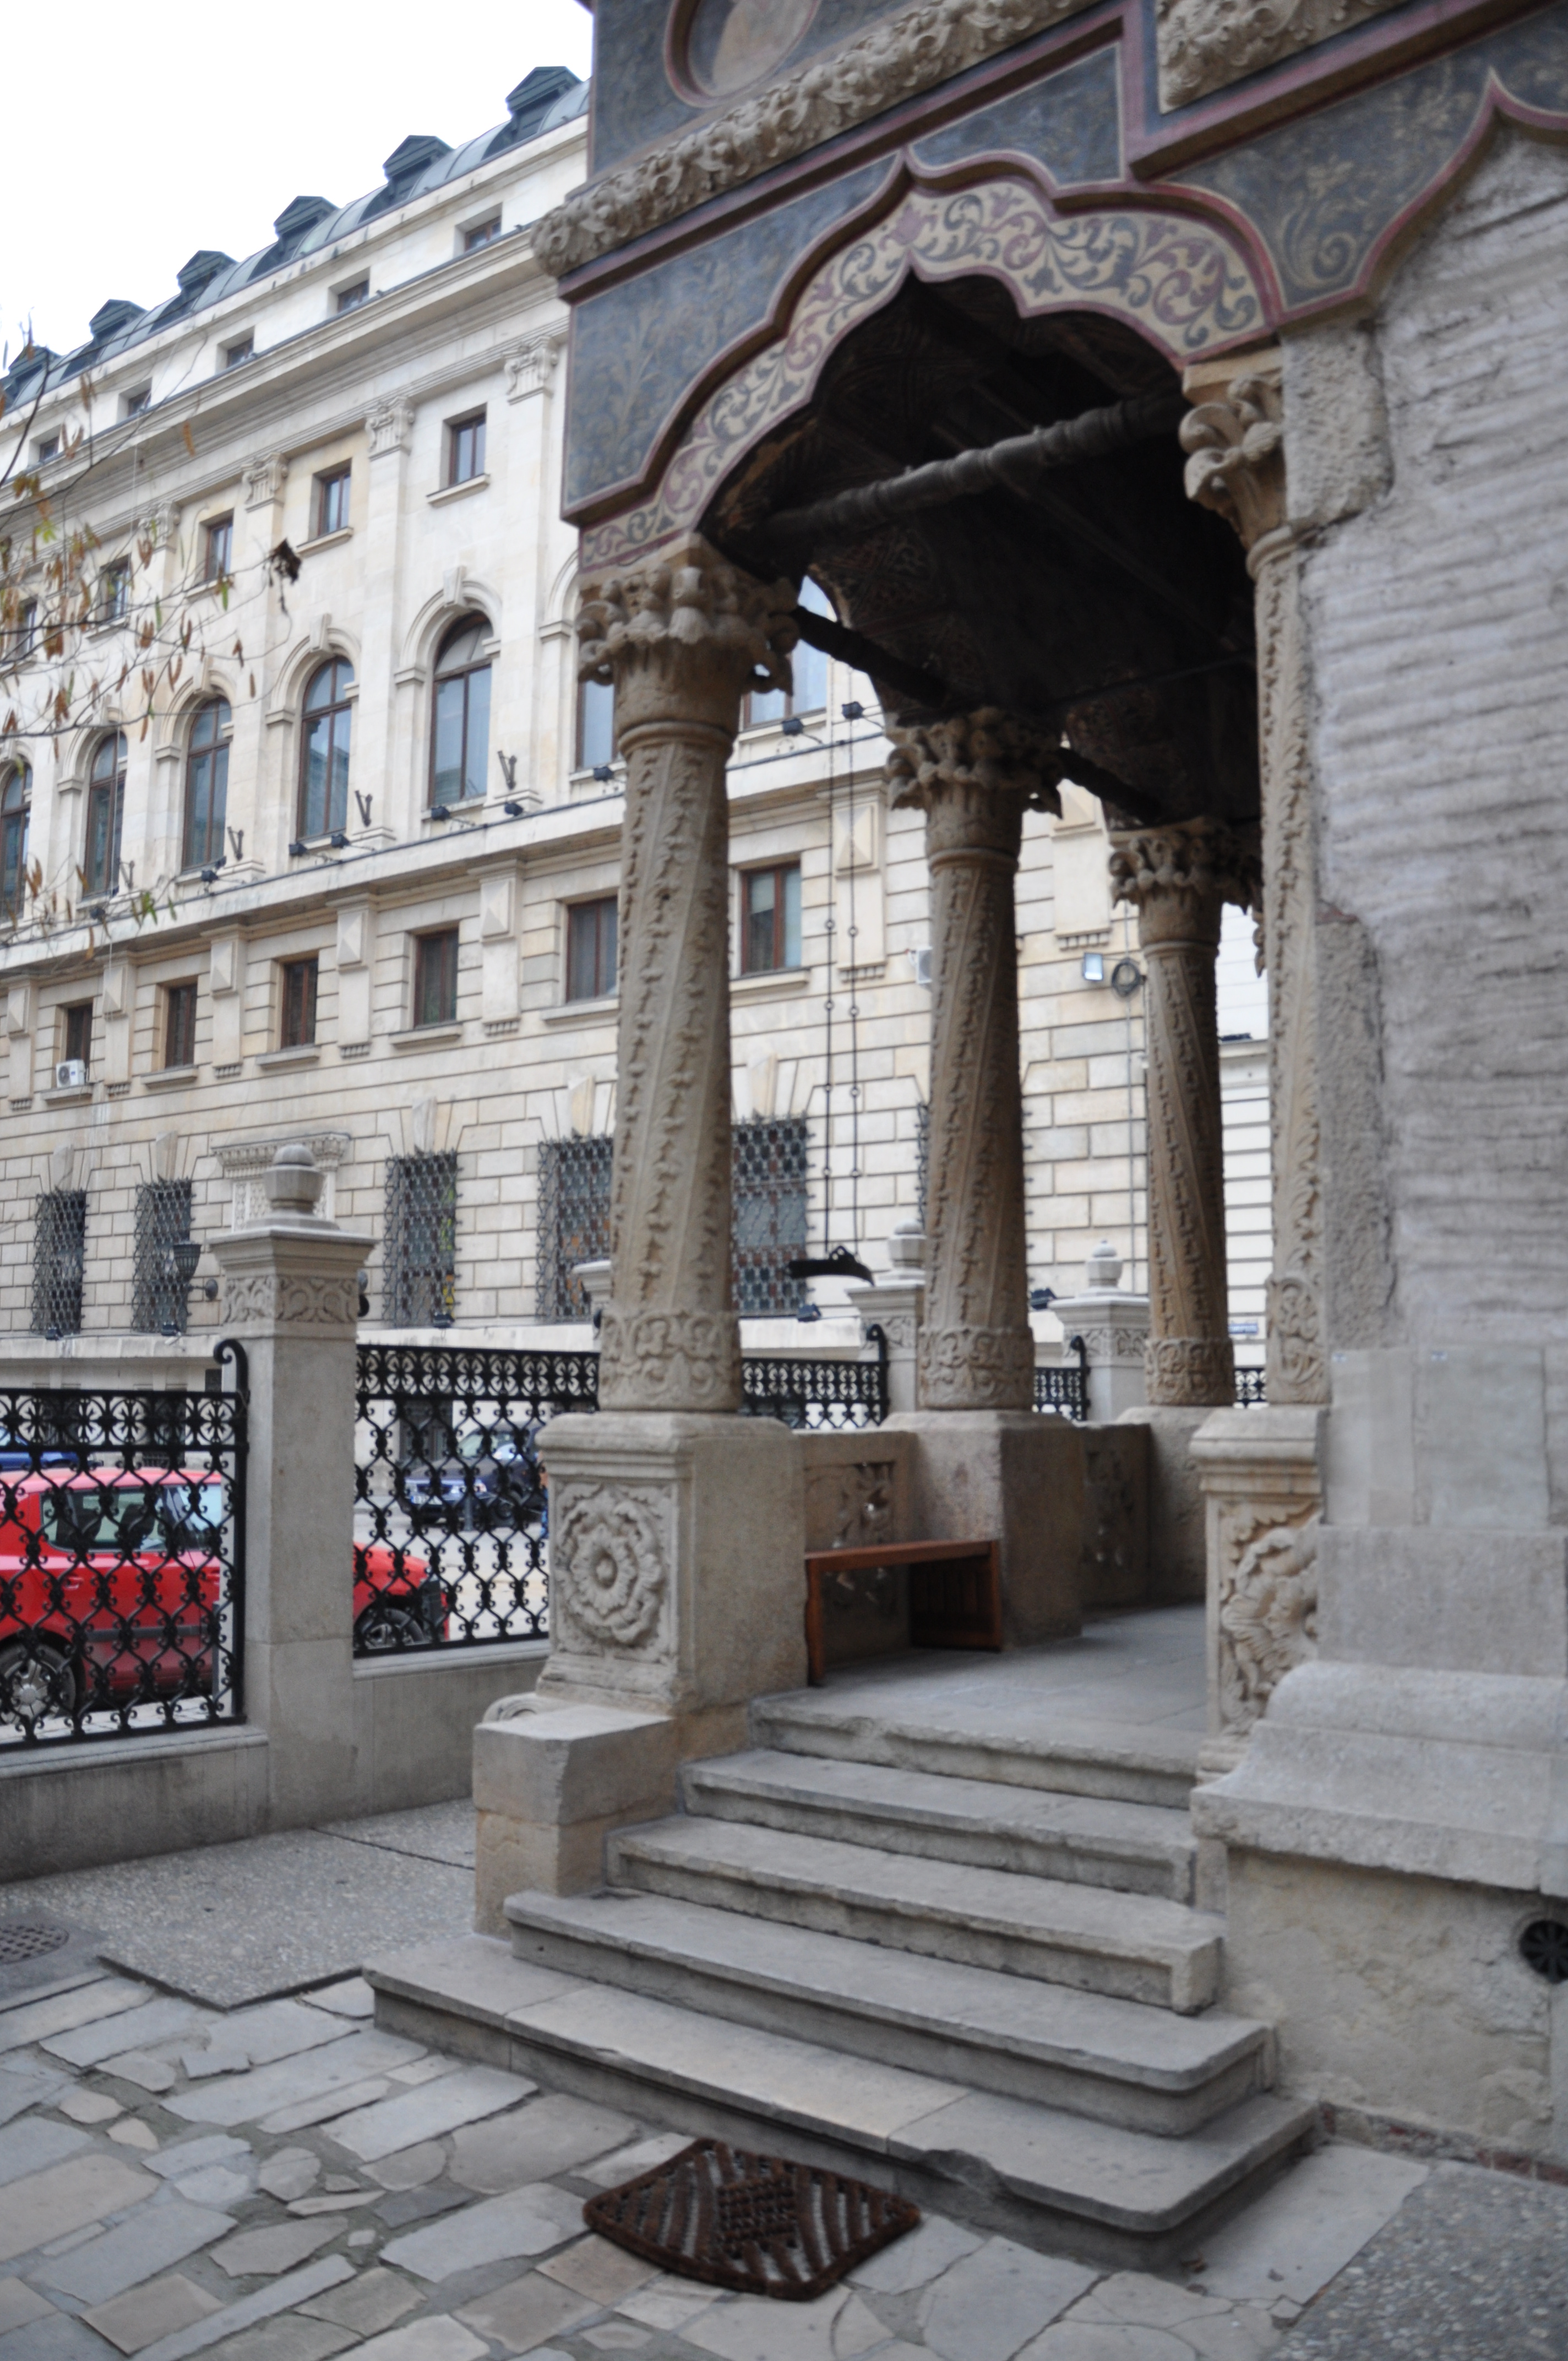
architecture, photography, town, building, palace, monument, photo, europe, arch, column, religion, landmark, facade, church, christian, photos, religious, free, de, temple, monastery, churches, fotografie, history, christianity, romana, arc, orthodox, eastern, romania, bucharest, convent, bor, biserica, arhitectura, orthodoxy, romanian, ortodoxa, patrimoniu, ortodox, manastirea, manastire, ortodoxia, ortodoxie, ecclesiastical, bisericeasc, cladire, edificiu, bucuresti, centrulvechi, lipscani, lmibiiaa19464, stavro, stavropoleos, brancovenesc, 1724, cre tinism, cre tin, ancient history